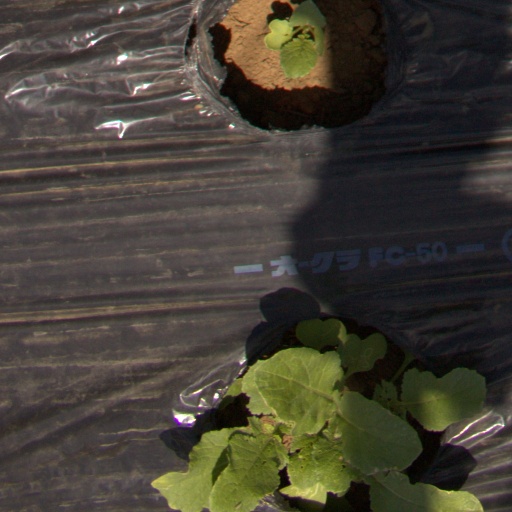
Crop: Jerusalem artichoke